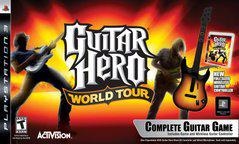
Guitar Hero World Tour [Guitar Kit] - Playstation 3
Brand: VGPC
Shop with confidence for preowned items from Card N All Gaming & Repair! Here’s a brief description of the different variants we have available for all of our gaming hardware: Preowned - Hardware Only: Includes only the hardware itself as well as necessary parts to use the hardware that the item originally included. Preowned - Hardware Bundle, Manual, Box: Includes only the hardware itself, its original manual, its original box, as well as necessary parts to use the hardware that the item originally included. Any additional inserts or promotional materials besides the manual are assumed to be not included, unless stated otherwise. Elite gamers refer to this as "complete in box." New: Includes the hardware in factory sealed/unopened condition. CNA Games offers "Cosmetically Flawed" items at a discounted rate for those who don't mind some cracks, discoloration, fading or any other cosmetic defects. Enjoy the same great gameplay at a lower price! All video games, consoles and accessories have been professionally tested, cleaned, and refurbished in house as necessary. However, if you do have any issues with your item, all video game consoles come with a 30-day replacement warranty and all video games and accessories come with a 7-day replacement warranty. Note: all download codes that are included are assumed to be used and will not be redeemable.
Category: Electronics > Electronics Accessories > Computer Components > Input Devices > Game Controllers > Musical Instrument Game Controllers